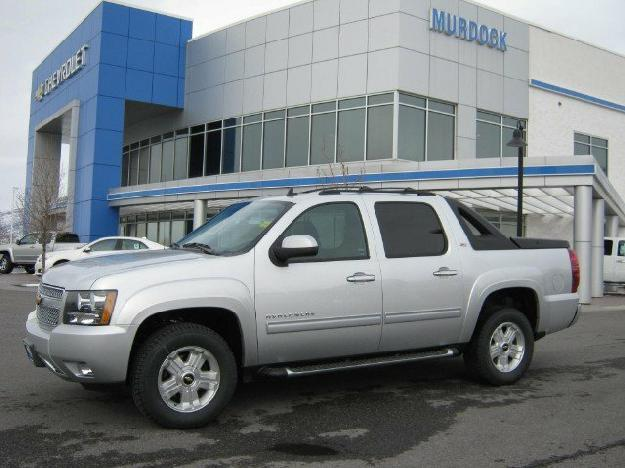
Car model: 2012 Chevrolet Avalanche Crew Cab